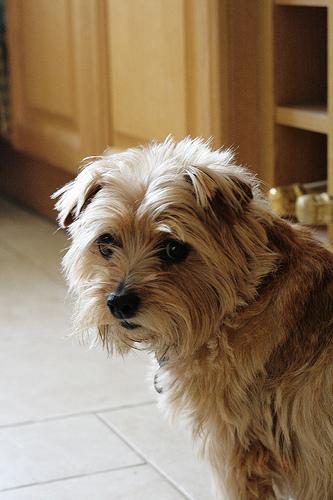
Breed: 203-n000027-Norfolk_terrier